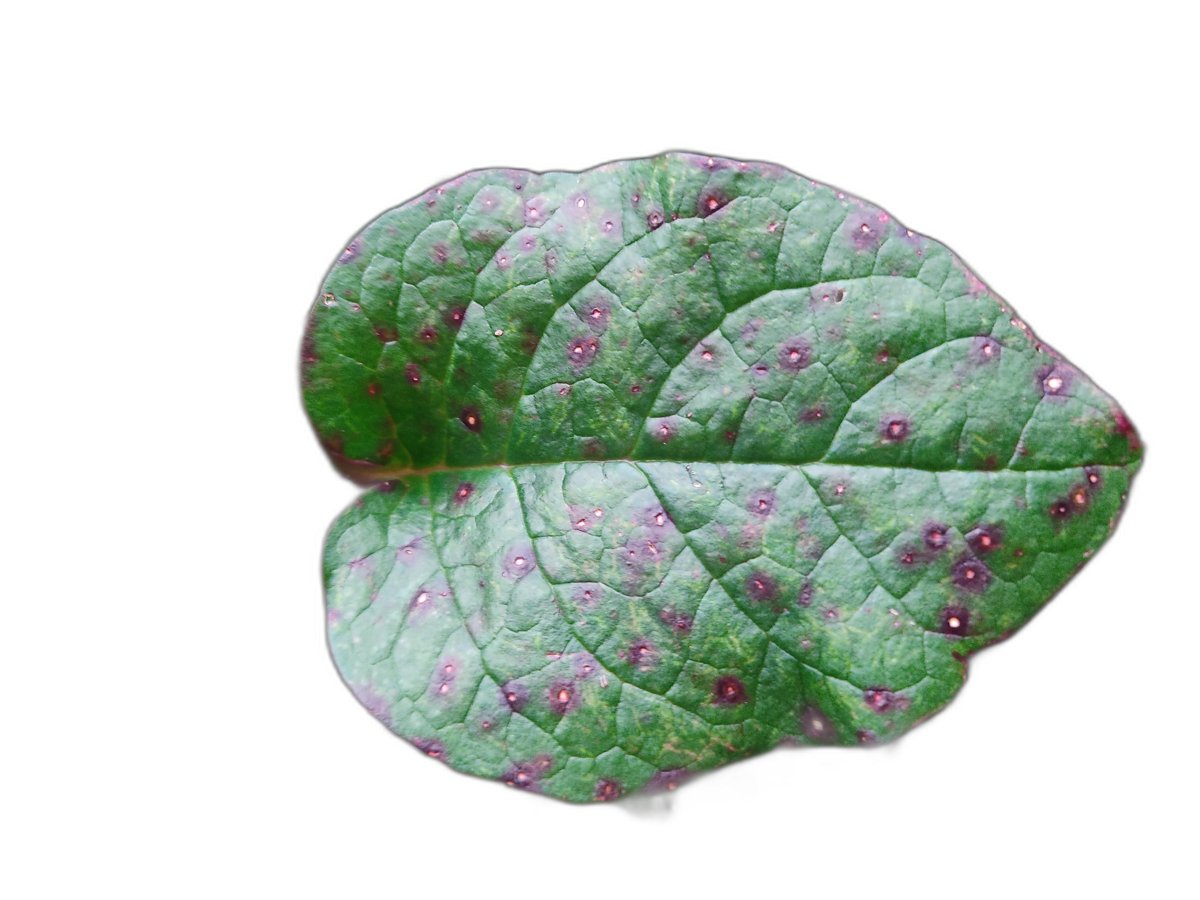
Label: Bacterial-Spot